Australia–Korea Free Trade Agreement

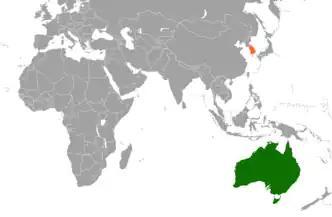
Map indicating South Korea (orange) and Australia (green)

The Korea–Australia Free Trade Agreement (KAFTA) is a bilateral free trade agreement designed to diminish barriers to trade and investment between Australia and South Korea, effective from 12December 2014. The agreement intends to improve market access for Australian exporters and to reduce barriers for investors in both countries.